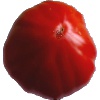
Label: Tomato 3